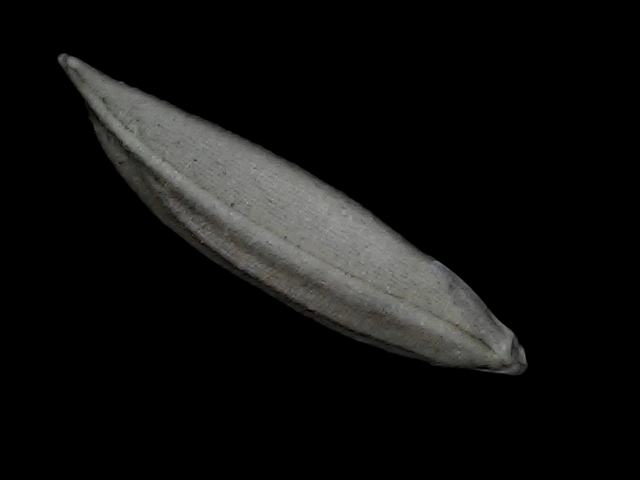
Rice variety: Bd57